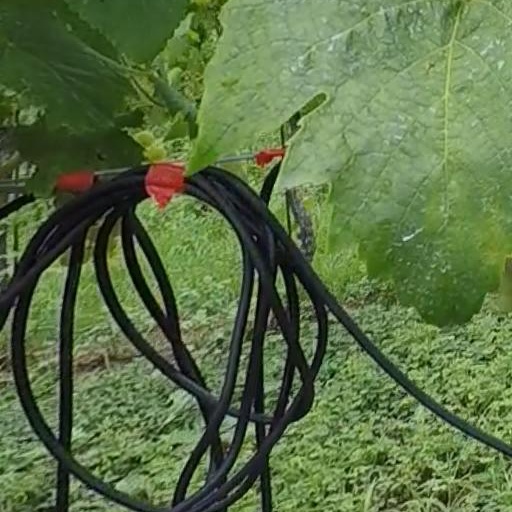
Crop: grape